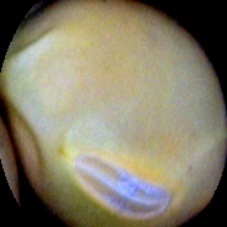
Label: Immature